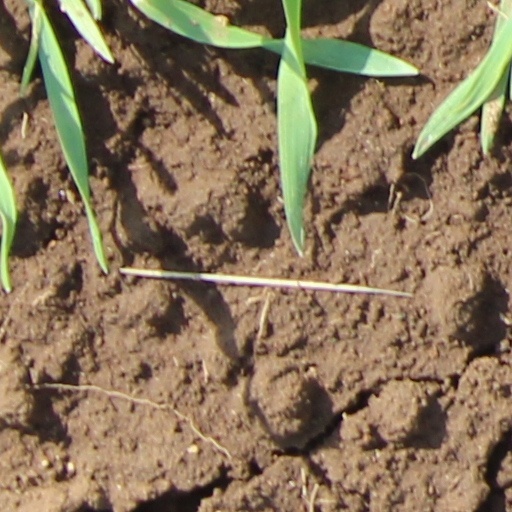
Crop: wheat